Van Brugh Livingston

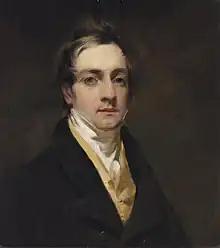
"Portrait of Livingston by Sir Henry Raeburn, c. 1819"

Peter Van Brugh Livingston or Van Brugh Livingston (1792 – July 16, 1868) was an American diplomat who served as the American Chargé d'affaires to Ecuador from August 12, 1848 until November 12, 1849.